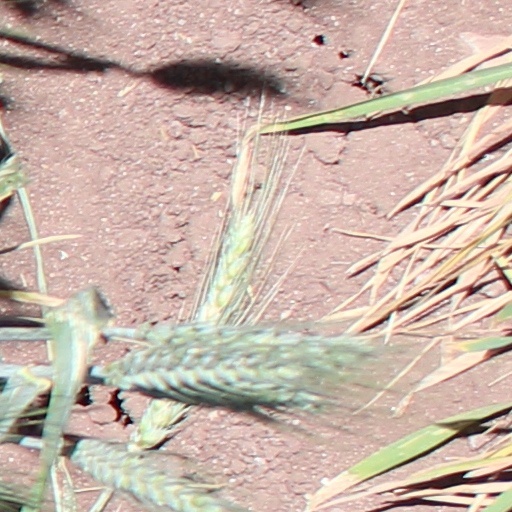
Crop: wheat